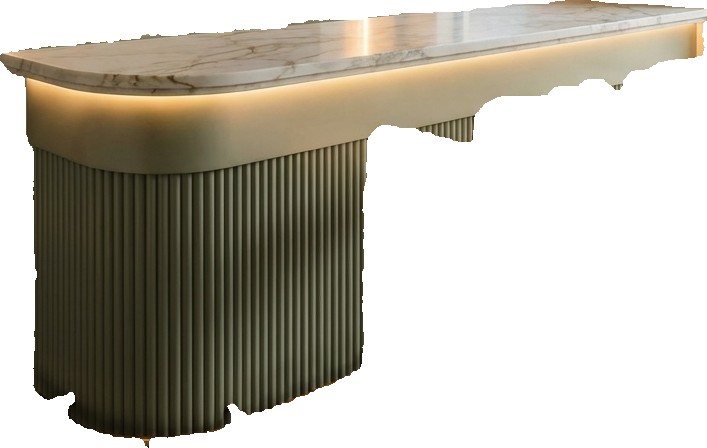
Surface category: worktop